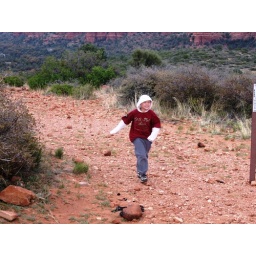
Here is mike walking back from &amp;quot;watering a tree&amp;quot; ... all three boys were fascinated by this phenomenom,